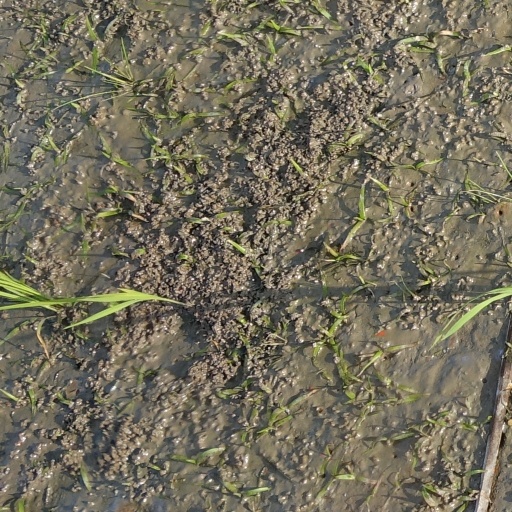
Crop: rice